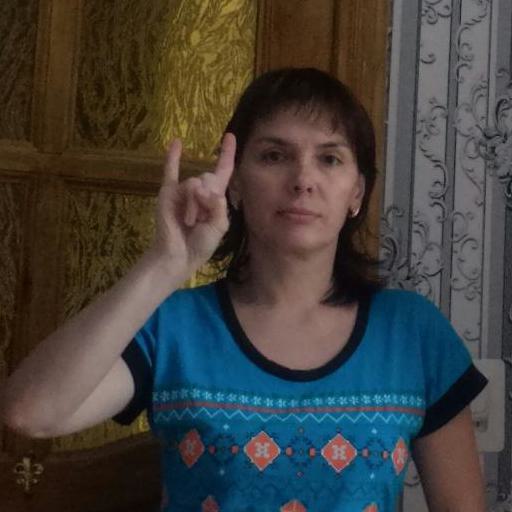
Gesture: rock